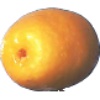
Label: kumquats